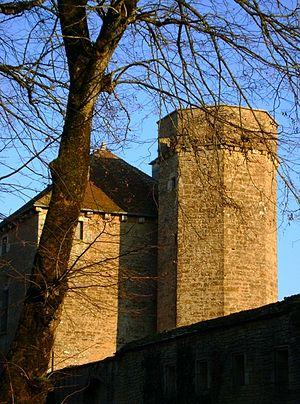
Tour du château de Thizy (Yonne)